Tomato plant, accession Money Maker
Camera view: horizontal (90 deg, fisheye); turntable rotation: 120 degrees
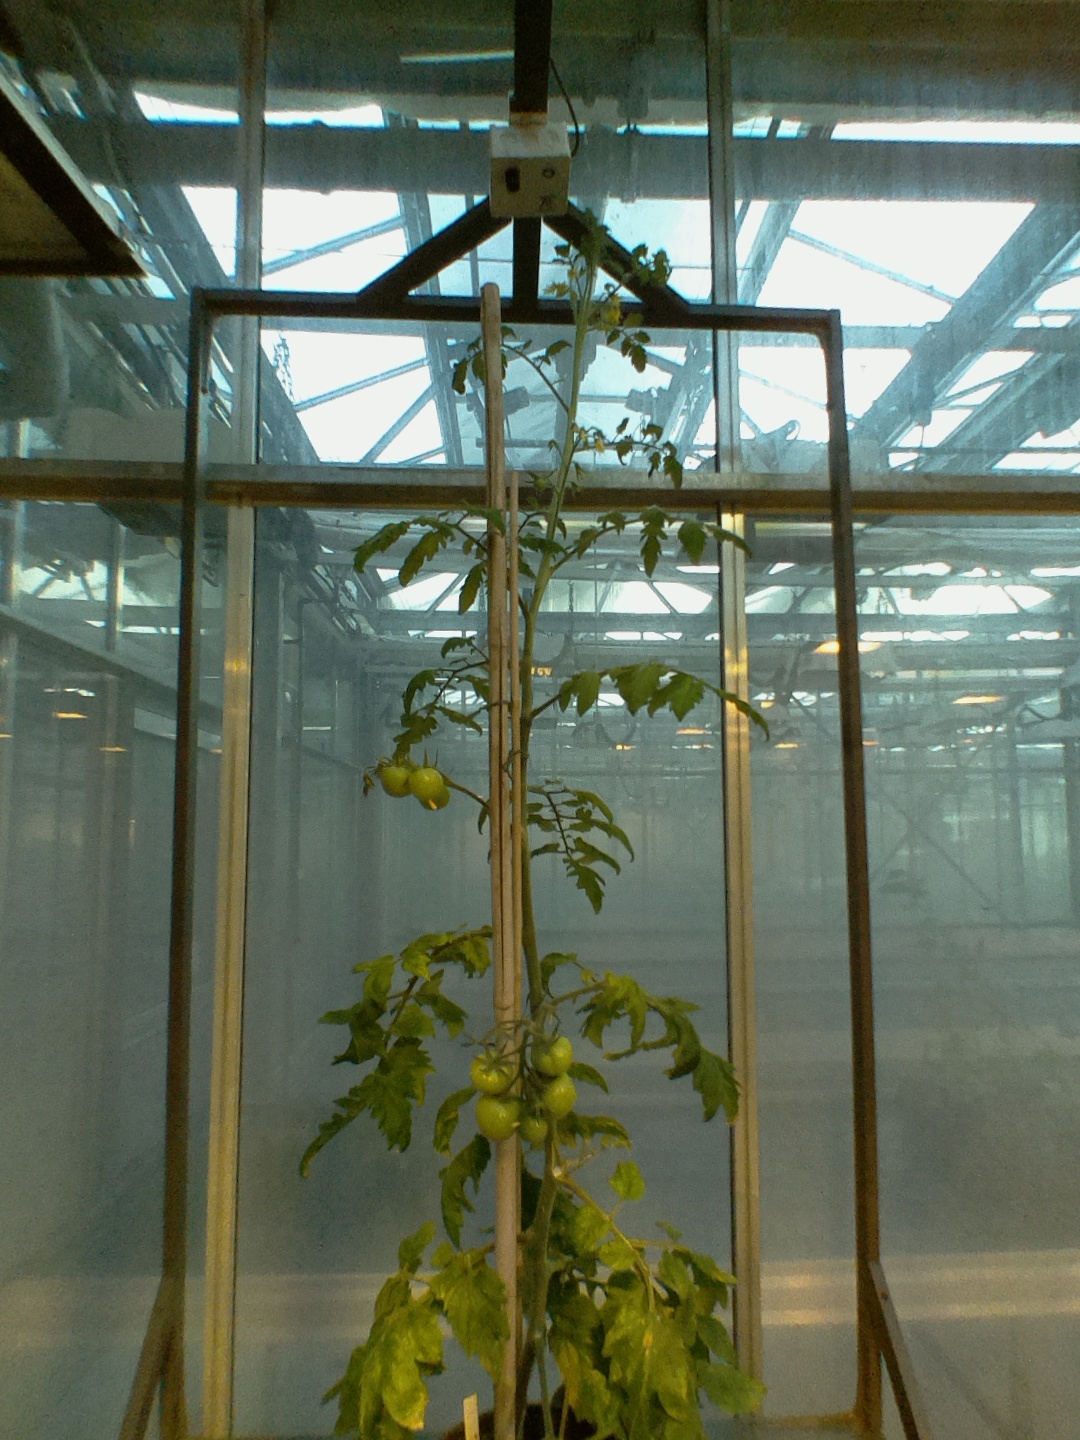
BBCH growth stage 75: 50%-60% of final fruit size